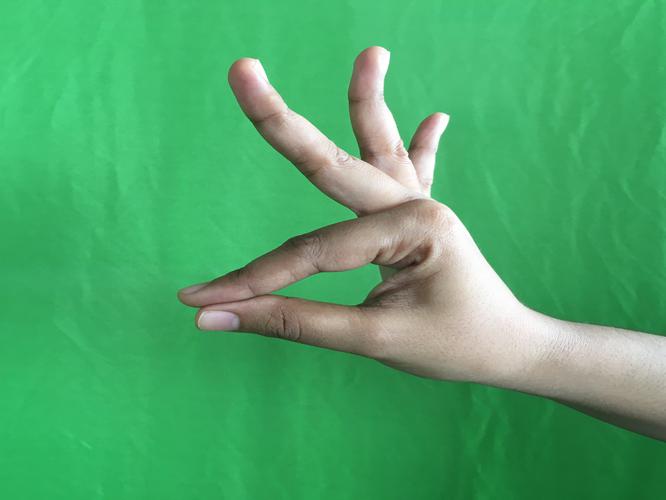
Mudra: Hamsasyam
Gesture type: single_hand